Tallarín saltado
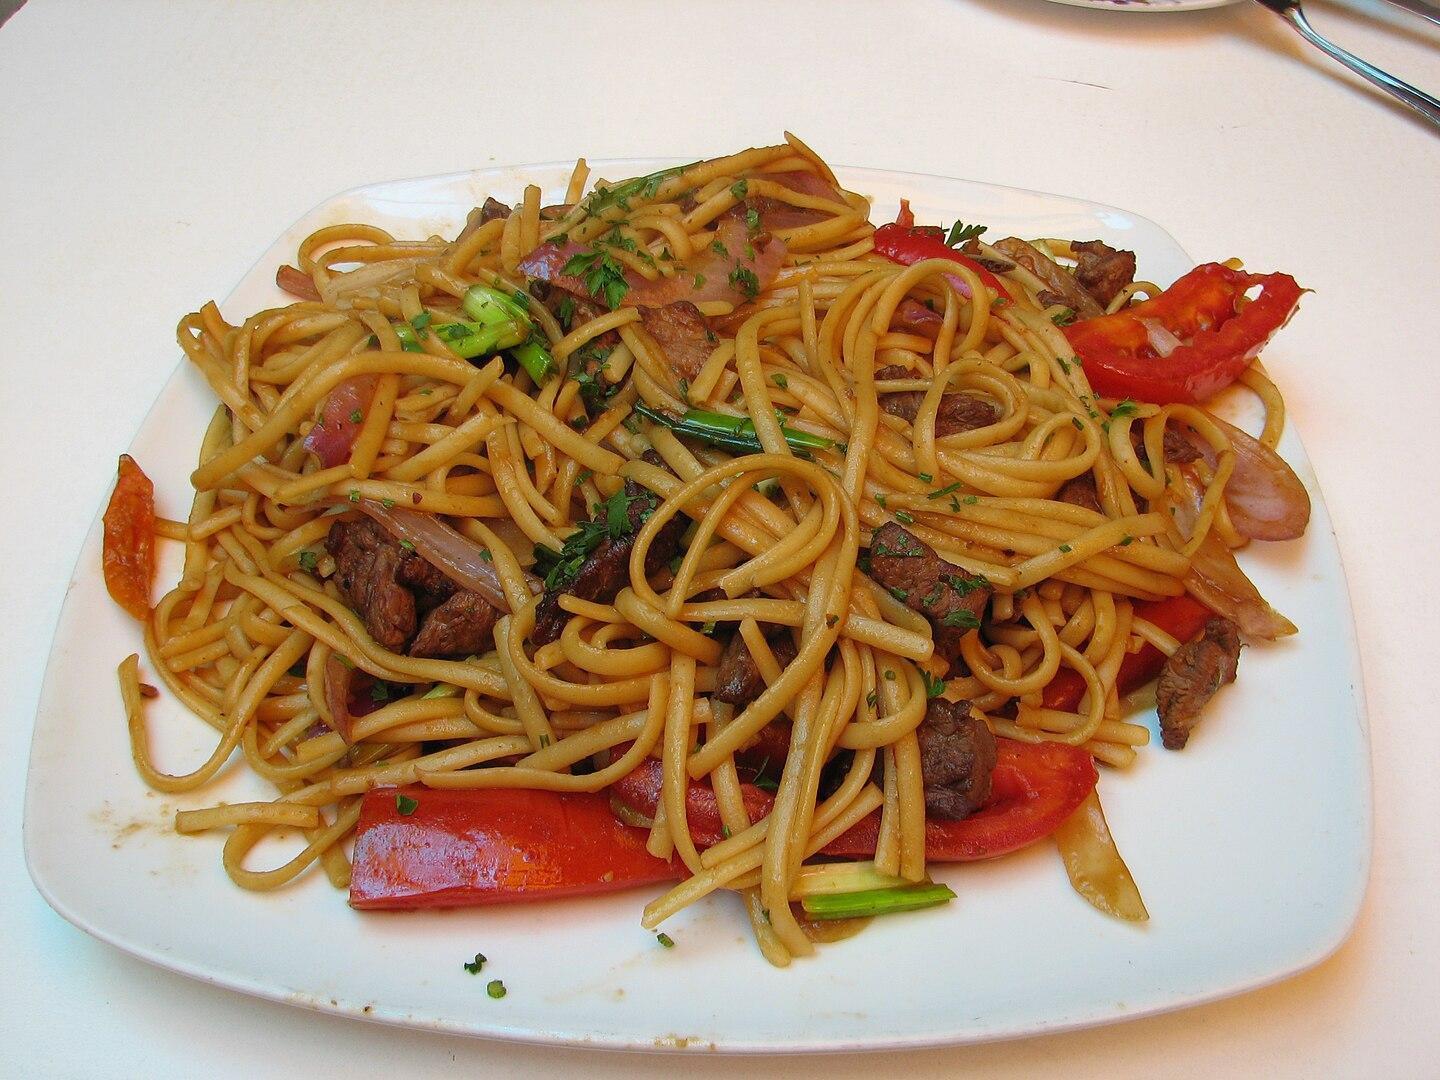
Also known as:
es - Spanish: Tallarín saltado
Category: noodle (stir-fried noodle)
Cuisine: Peruvian
Associated cuisines: Peruvian, Chinese
Area: Peru
Countries: Peru
Region: South America, , , ,
To make this dish, some cooked noodles, Vegetable and portions of meat are sautéed to taste. The seasoning or dressing comes from Chinese spices and sesame oil.